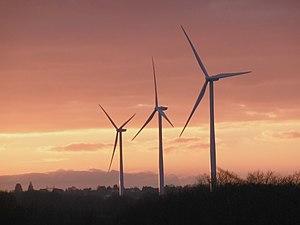
Éoliennes sur le site Plateau de Savernat de Boralex.
Boralex est une société productrice d'électricité vouée au développement et à l’exploitation de sites de production d’énergie renouvelable. En 2018, la société exploitait une base d’actifs totalisant une puissance installée de 1 909 MW au Canada, en France, au Royaume-Uni et dans le nord-est des États-Unis.